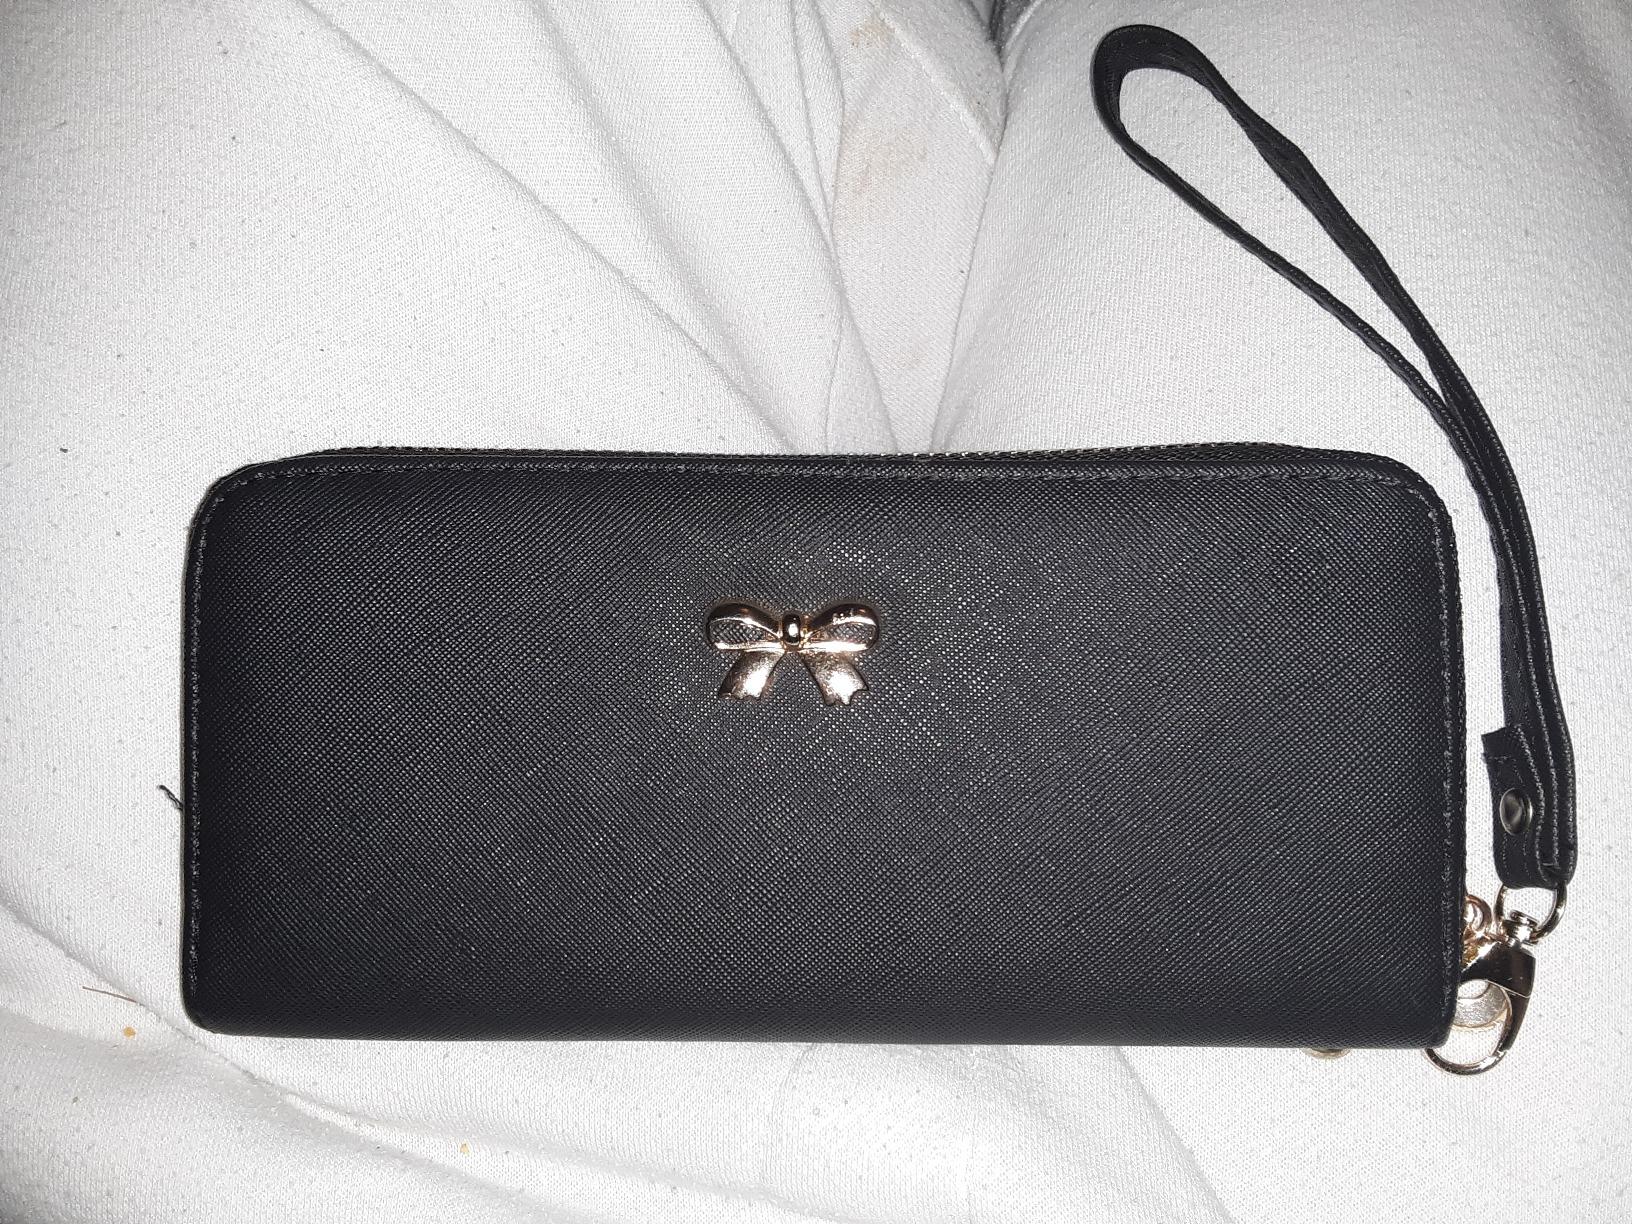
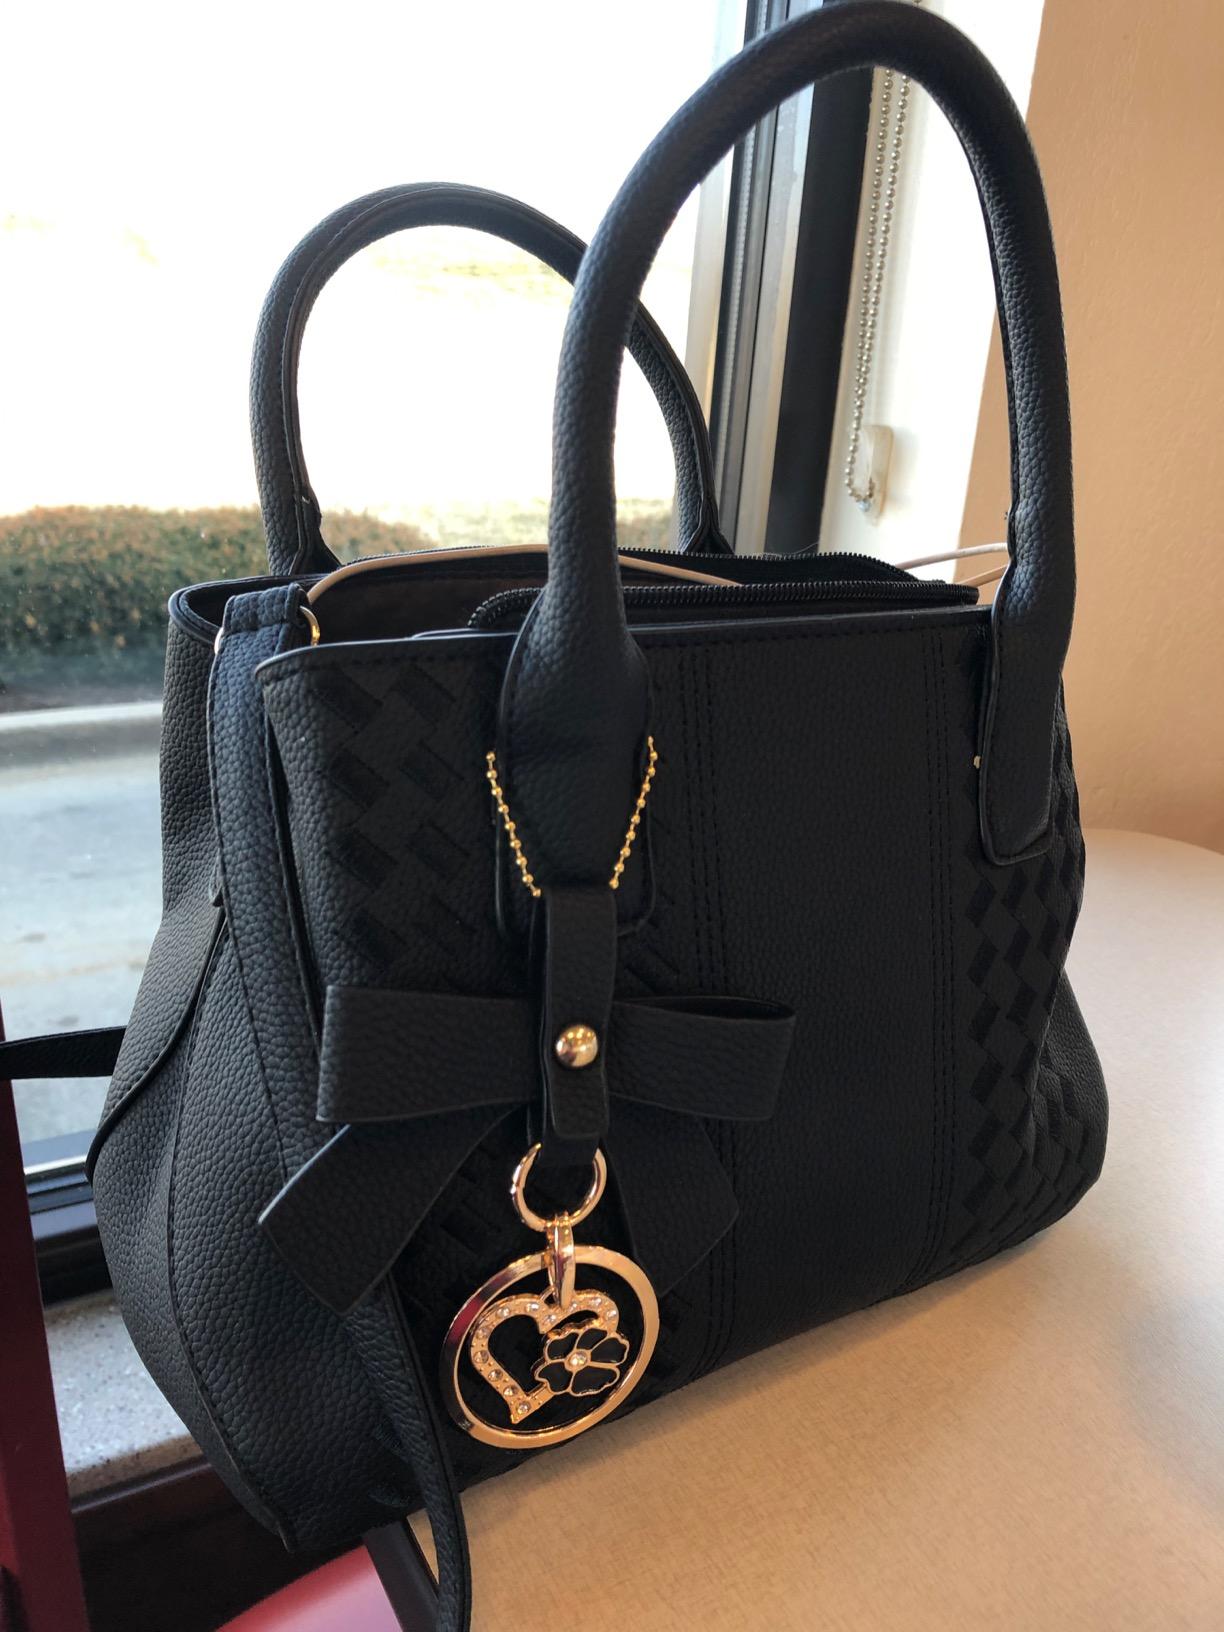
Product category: accessories_handbag
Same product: no